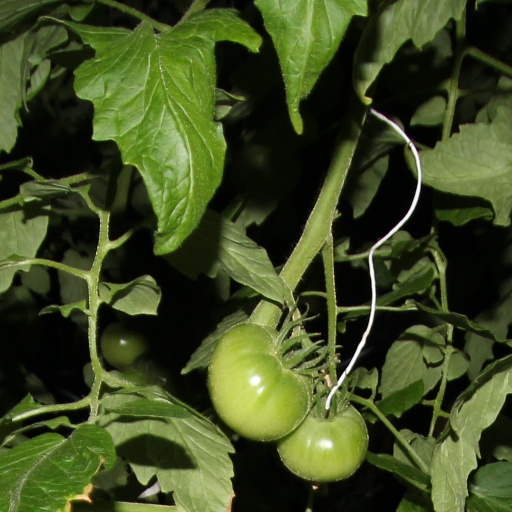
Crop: tomato